Deformed Hermitian Yang–Mills equation

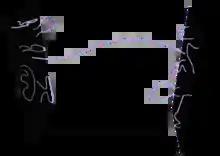
Open strings with endpoints fixed on D-branes

In the B-model of topological string theory, homological mirror symmetry suggests D-branes should be viewed as elements of the derived category of coherent sheaves on the Calabi–Yau 3-fold formula_62. This characterisation is abstract, and the case of primary importance, at least for the purpose of phrasing the dHYM equation, is when a B-brane consists of a holomorphic submanifold formula_81 and a holomorphic vector bundle formula_82 over it (here formula_83 would be viewed as the support of the coherent sheaf formula_84 over formula_62), possibly with a compatible Chern connection on the bundle.